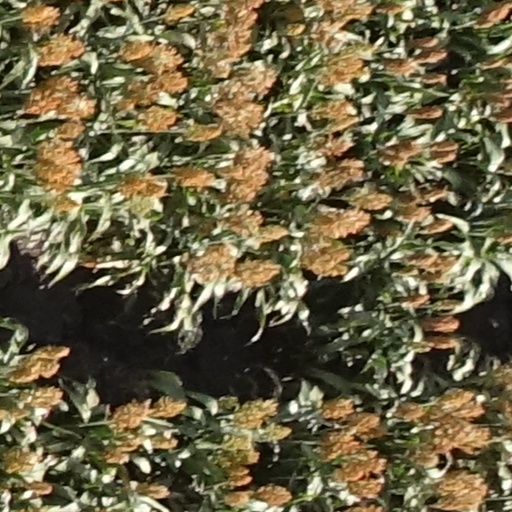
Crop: sorghum